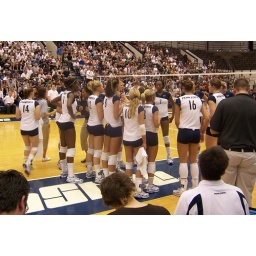
Lean, mean blue and white machine. No fat bodies in this crew.